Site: brandenburg
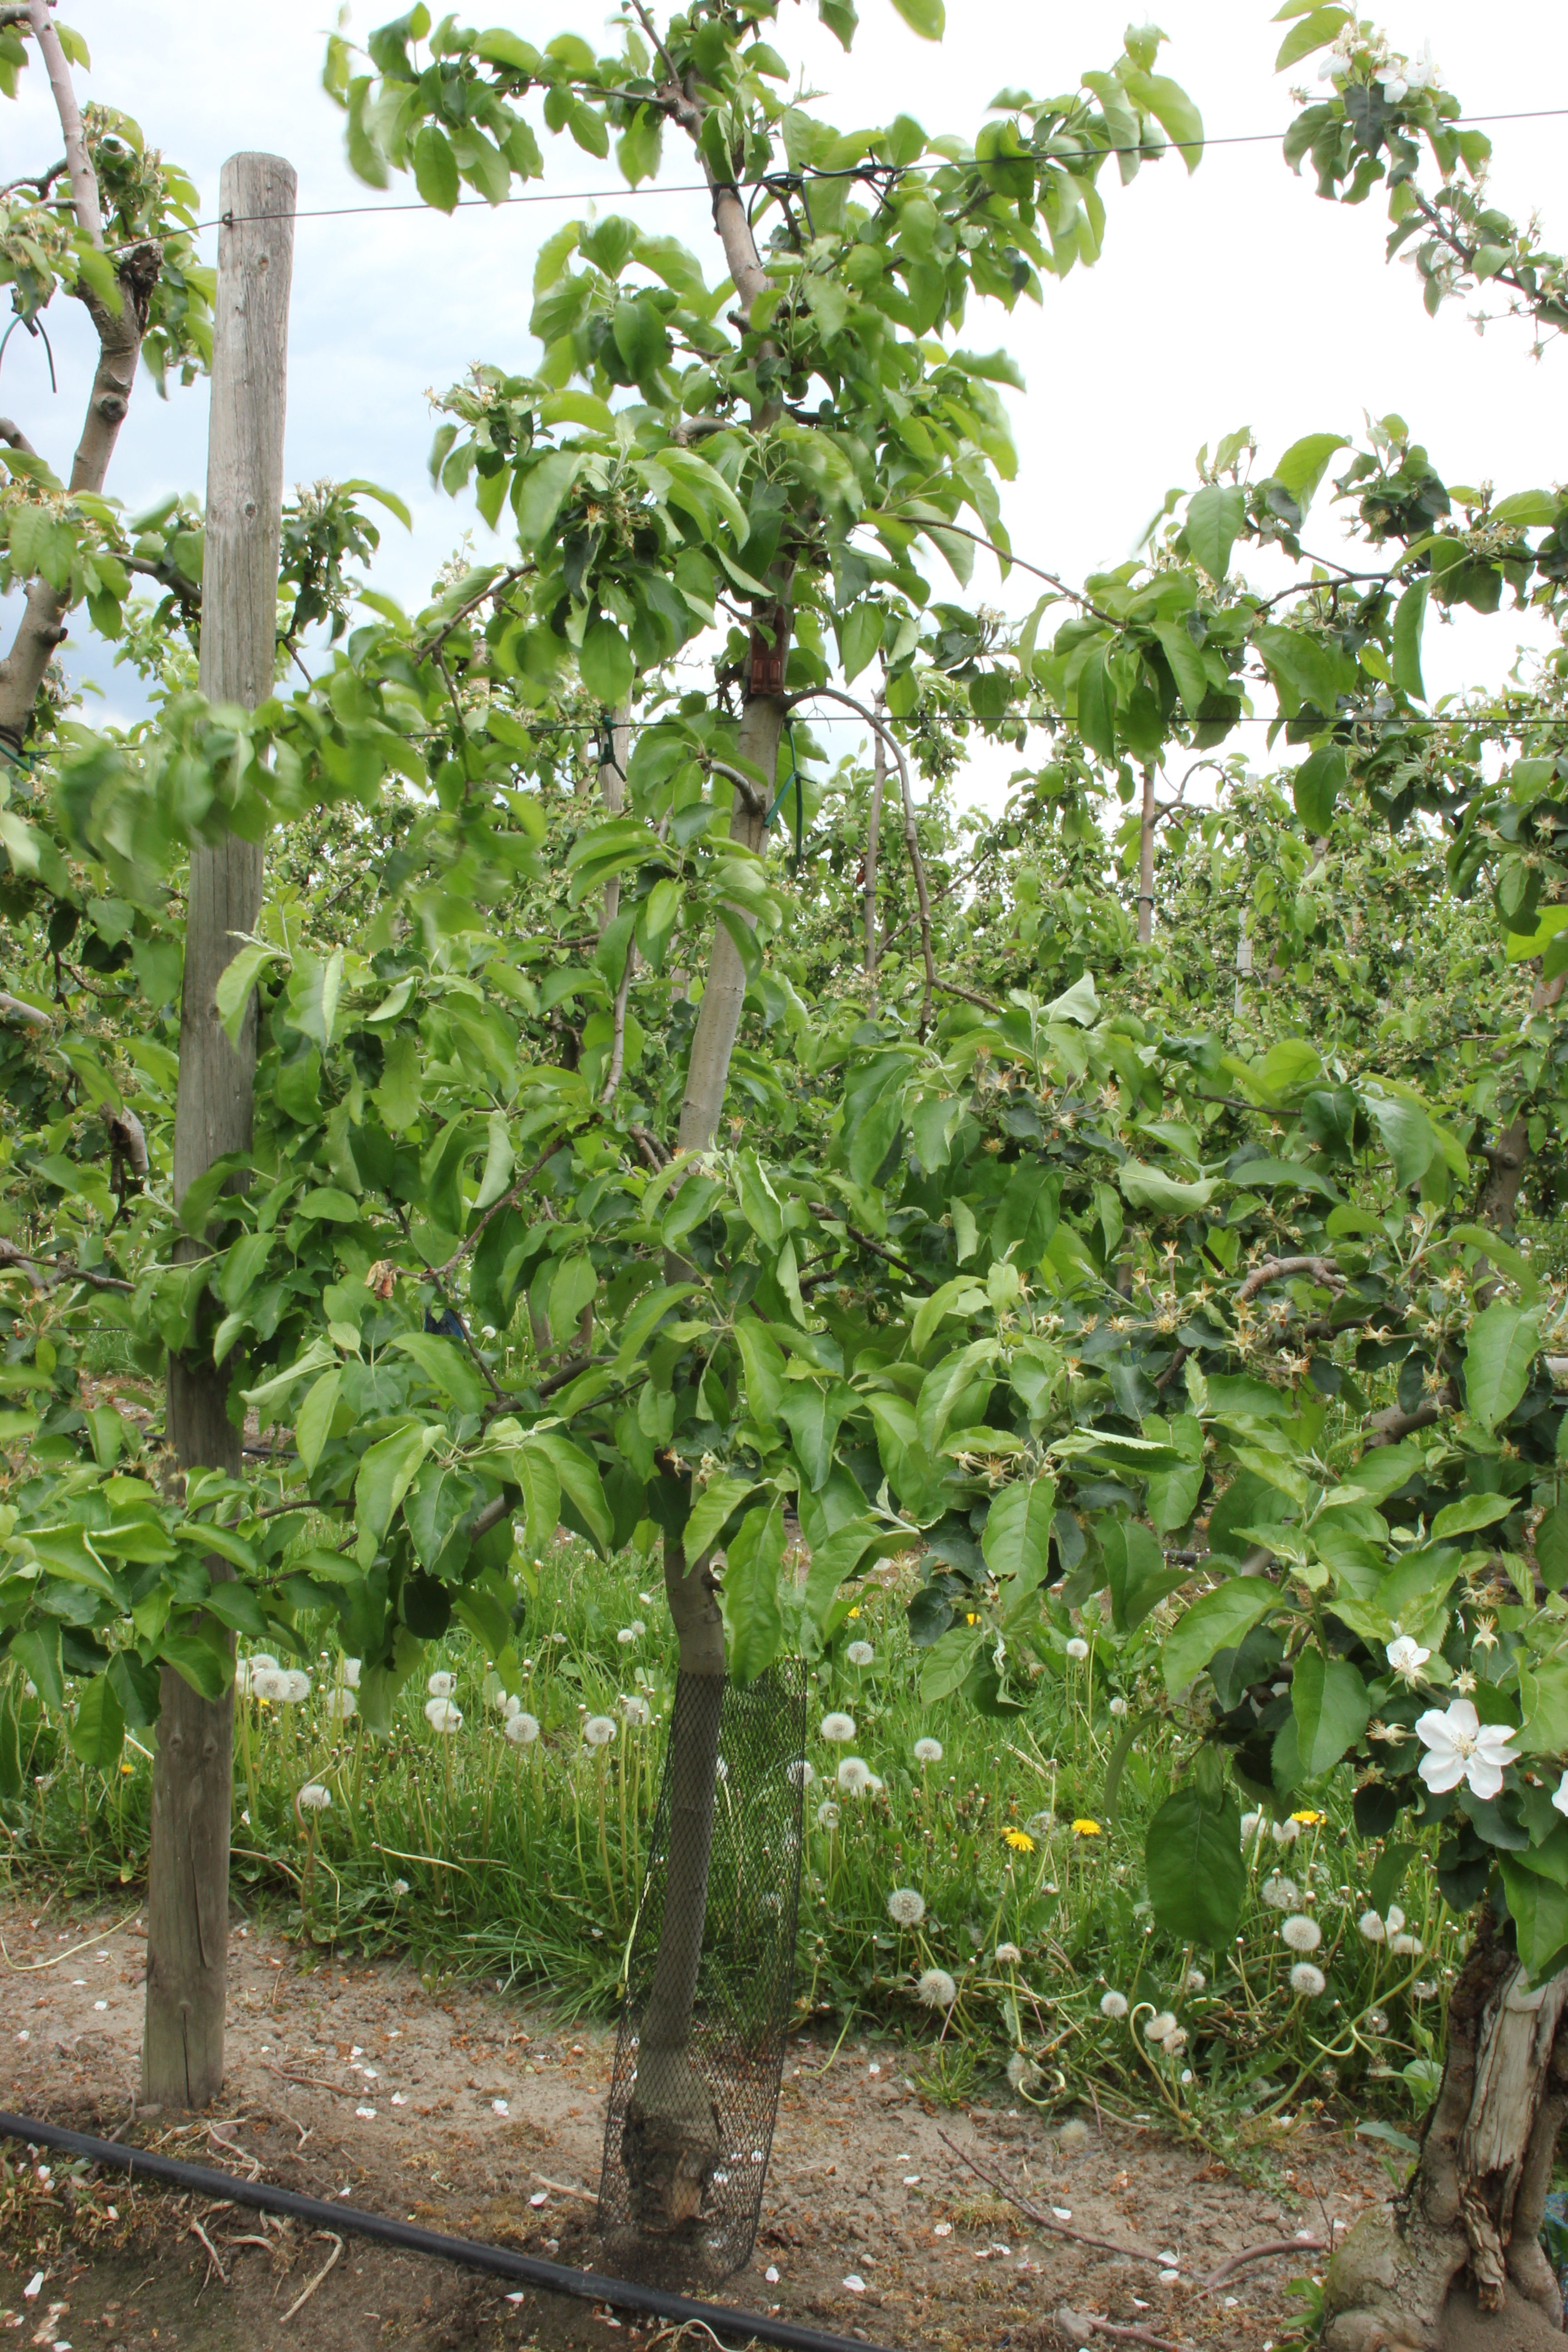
Growth stage (BBCH 67): Flowering